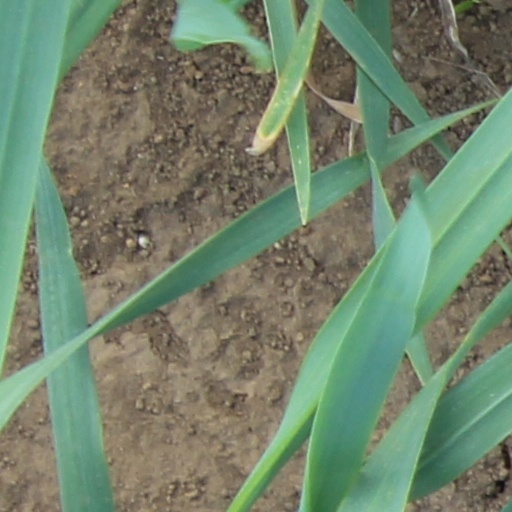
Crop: wheat